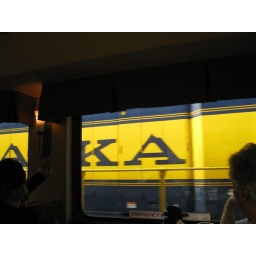
Passing trains from in the dining car